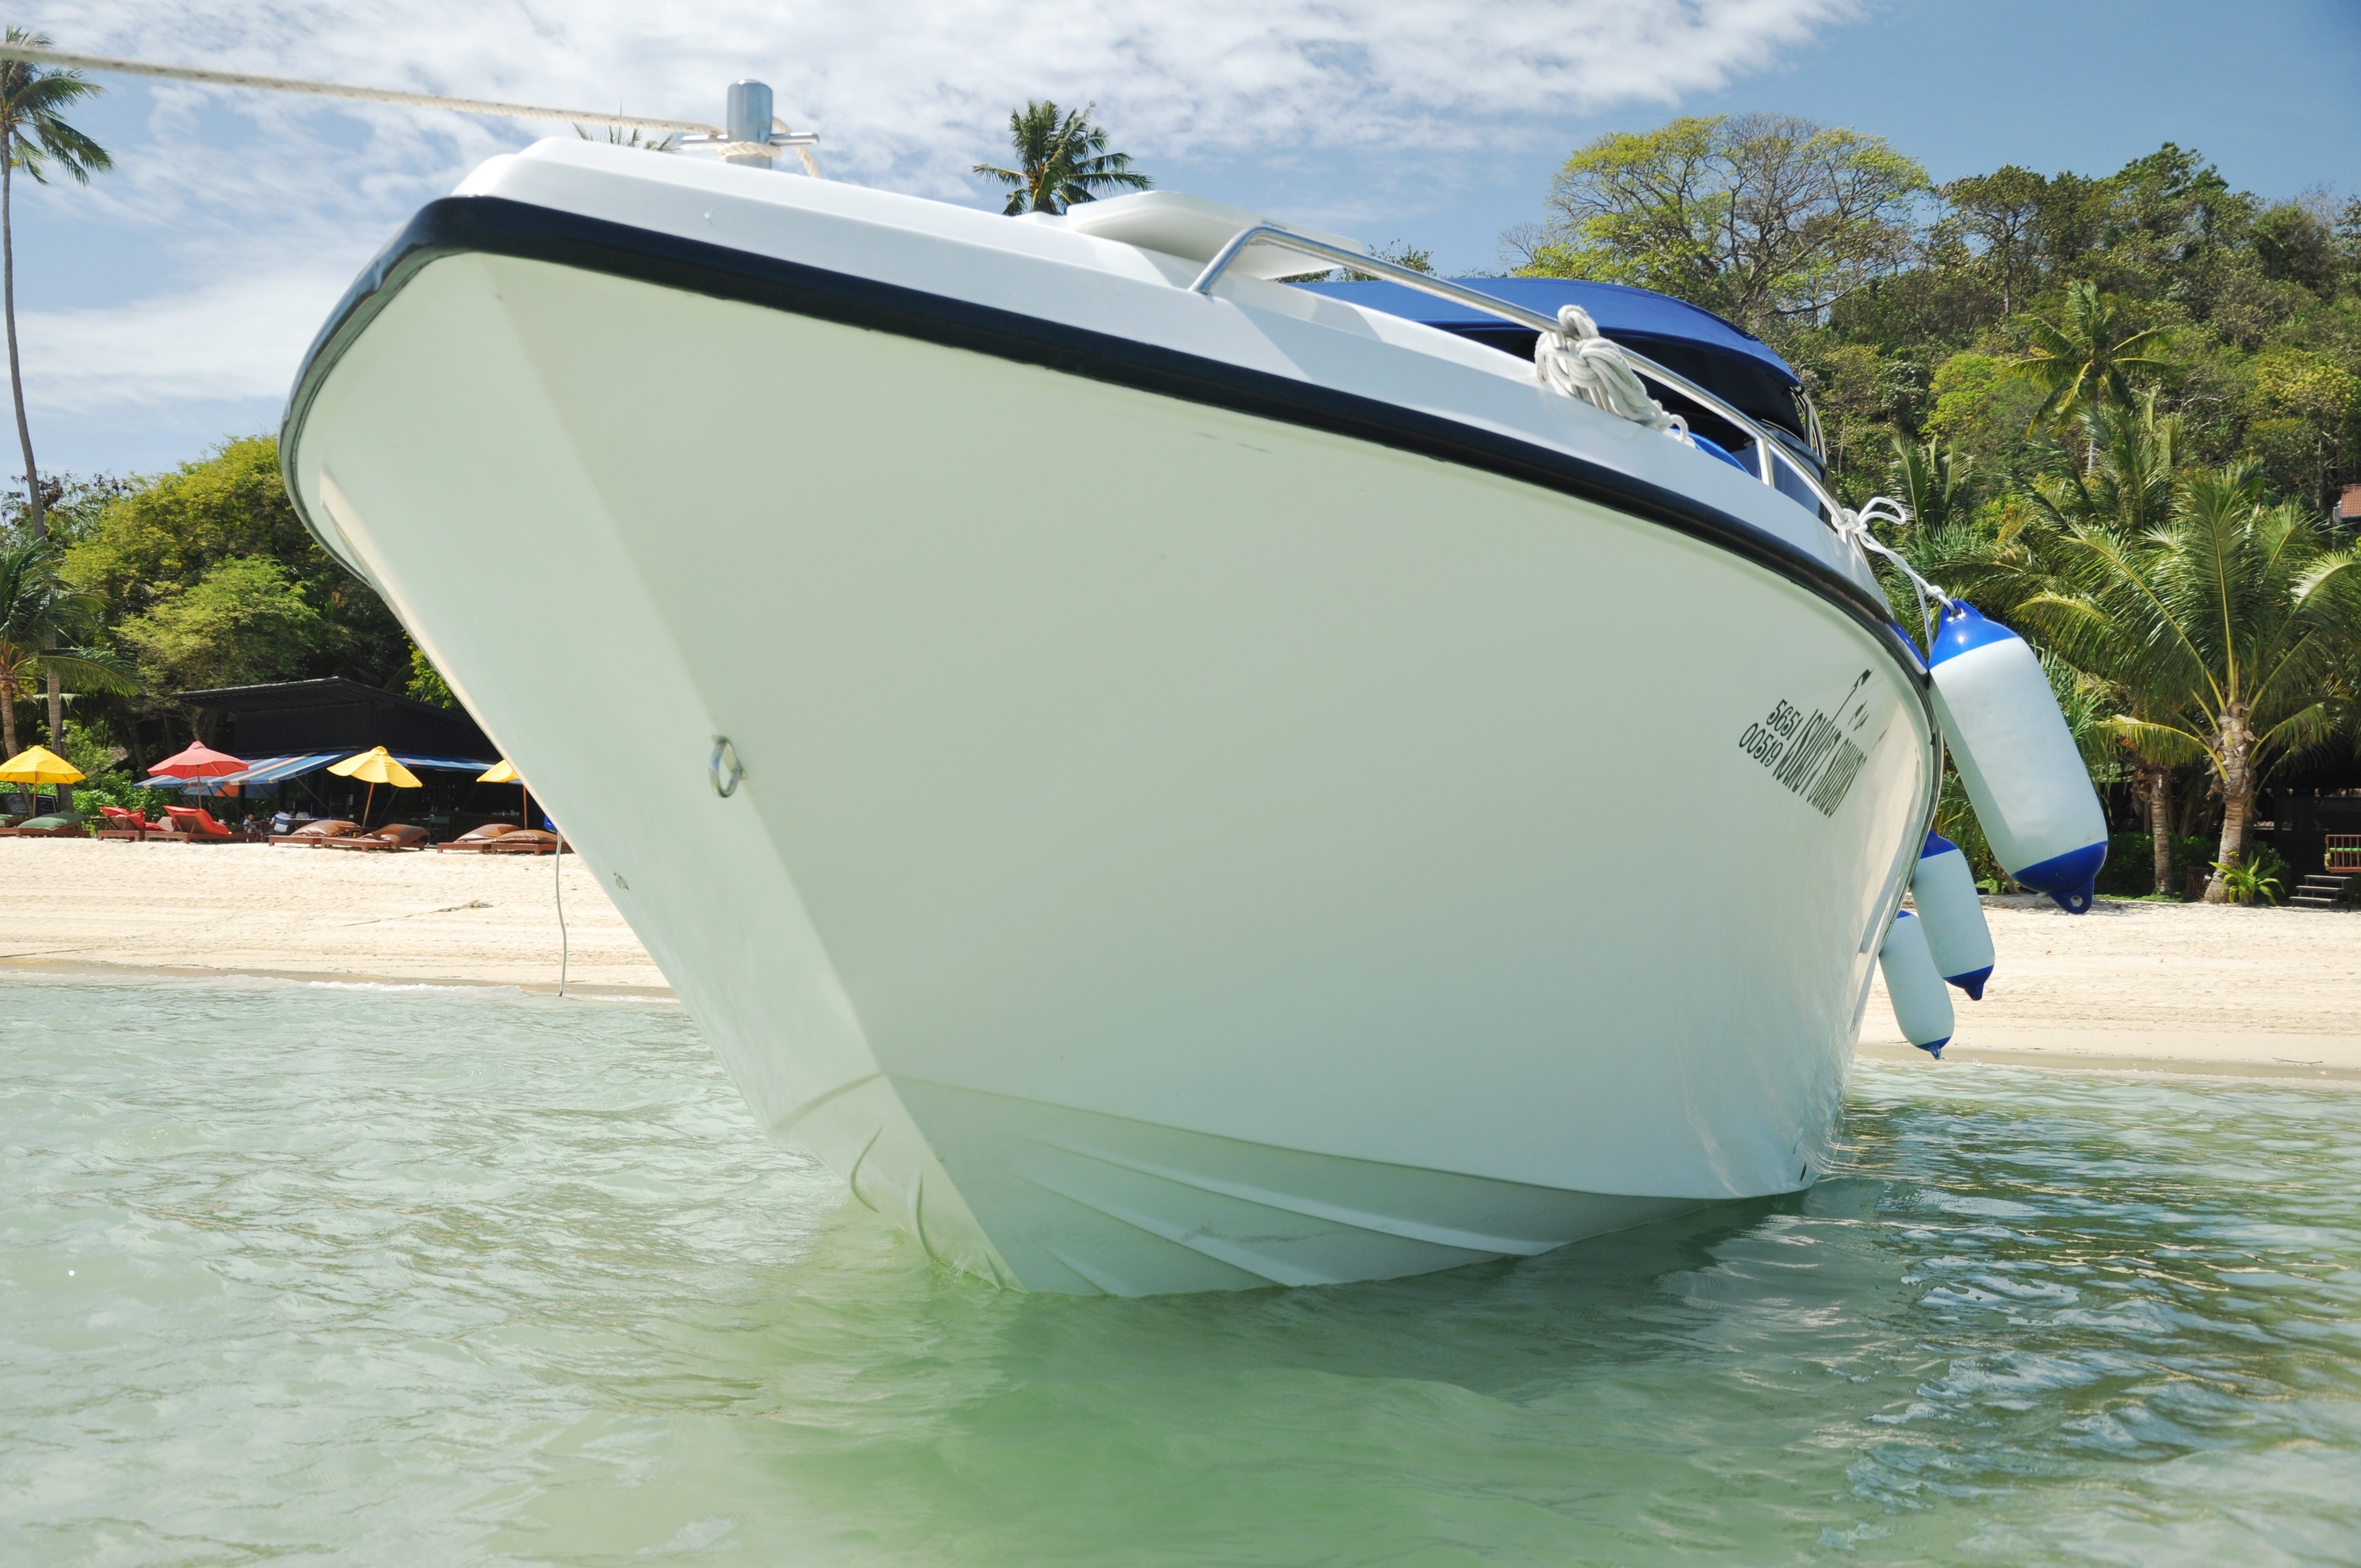
sea, coast, ocean, boat, vehicle, yacht, sailboat, motorboat, boating, sail, watercraft, ecosystem, dinghy, skiff, watercraft rowing